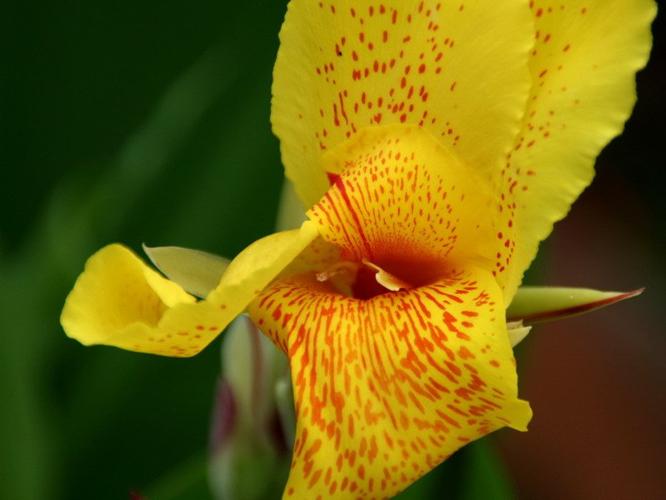
Label: canna lily